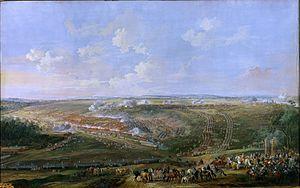
La famille Van Blarenberghe est une dynastie de peintres miniaturistes originaires de la Flandre française, mais dont certains des plus célèbres descendants vécurent aussi à Paris. Ils étaient tous descendants de Joris van Blarenberghe.